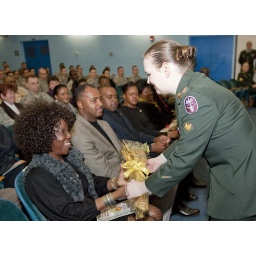
DeDe Allen recieves a bouquet of yellow roses welcoming her to the USAG-Natick team. (Photo by David Kamm)